Matra-Cantinieau MC-101

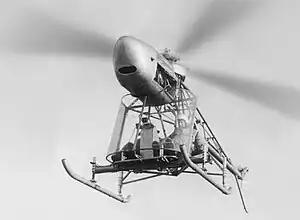

The Matra-Cantinieau MC-101 was an early 1950s French experimental two seat helicopter of conventional tail rotor configuration but with its engine mounted close to the main rotor, above the seating.